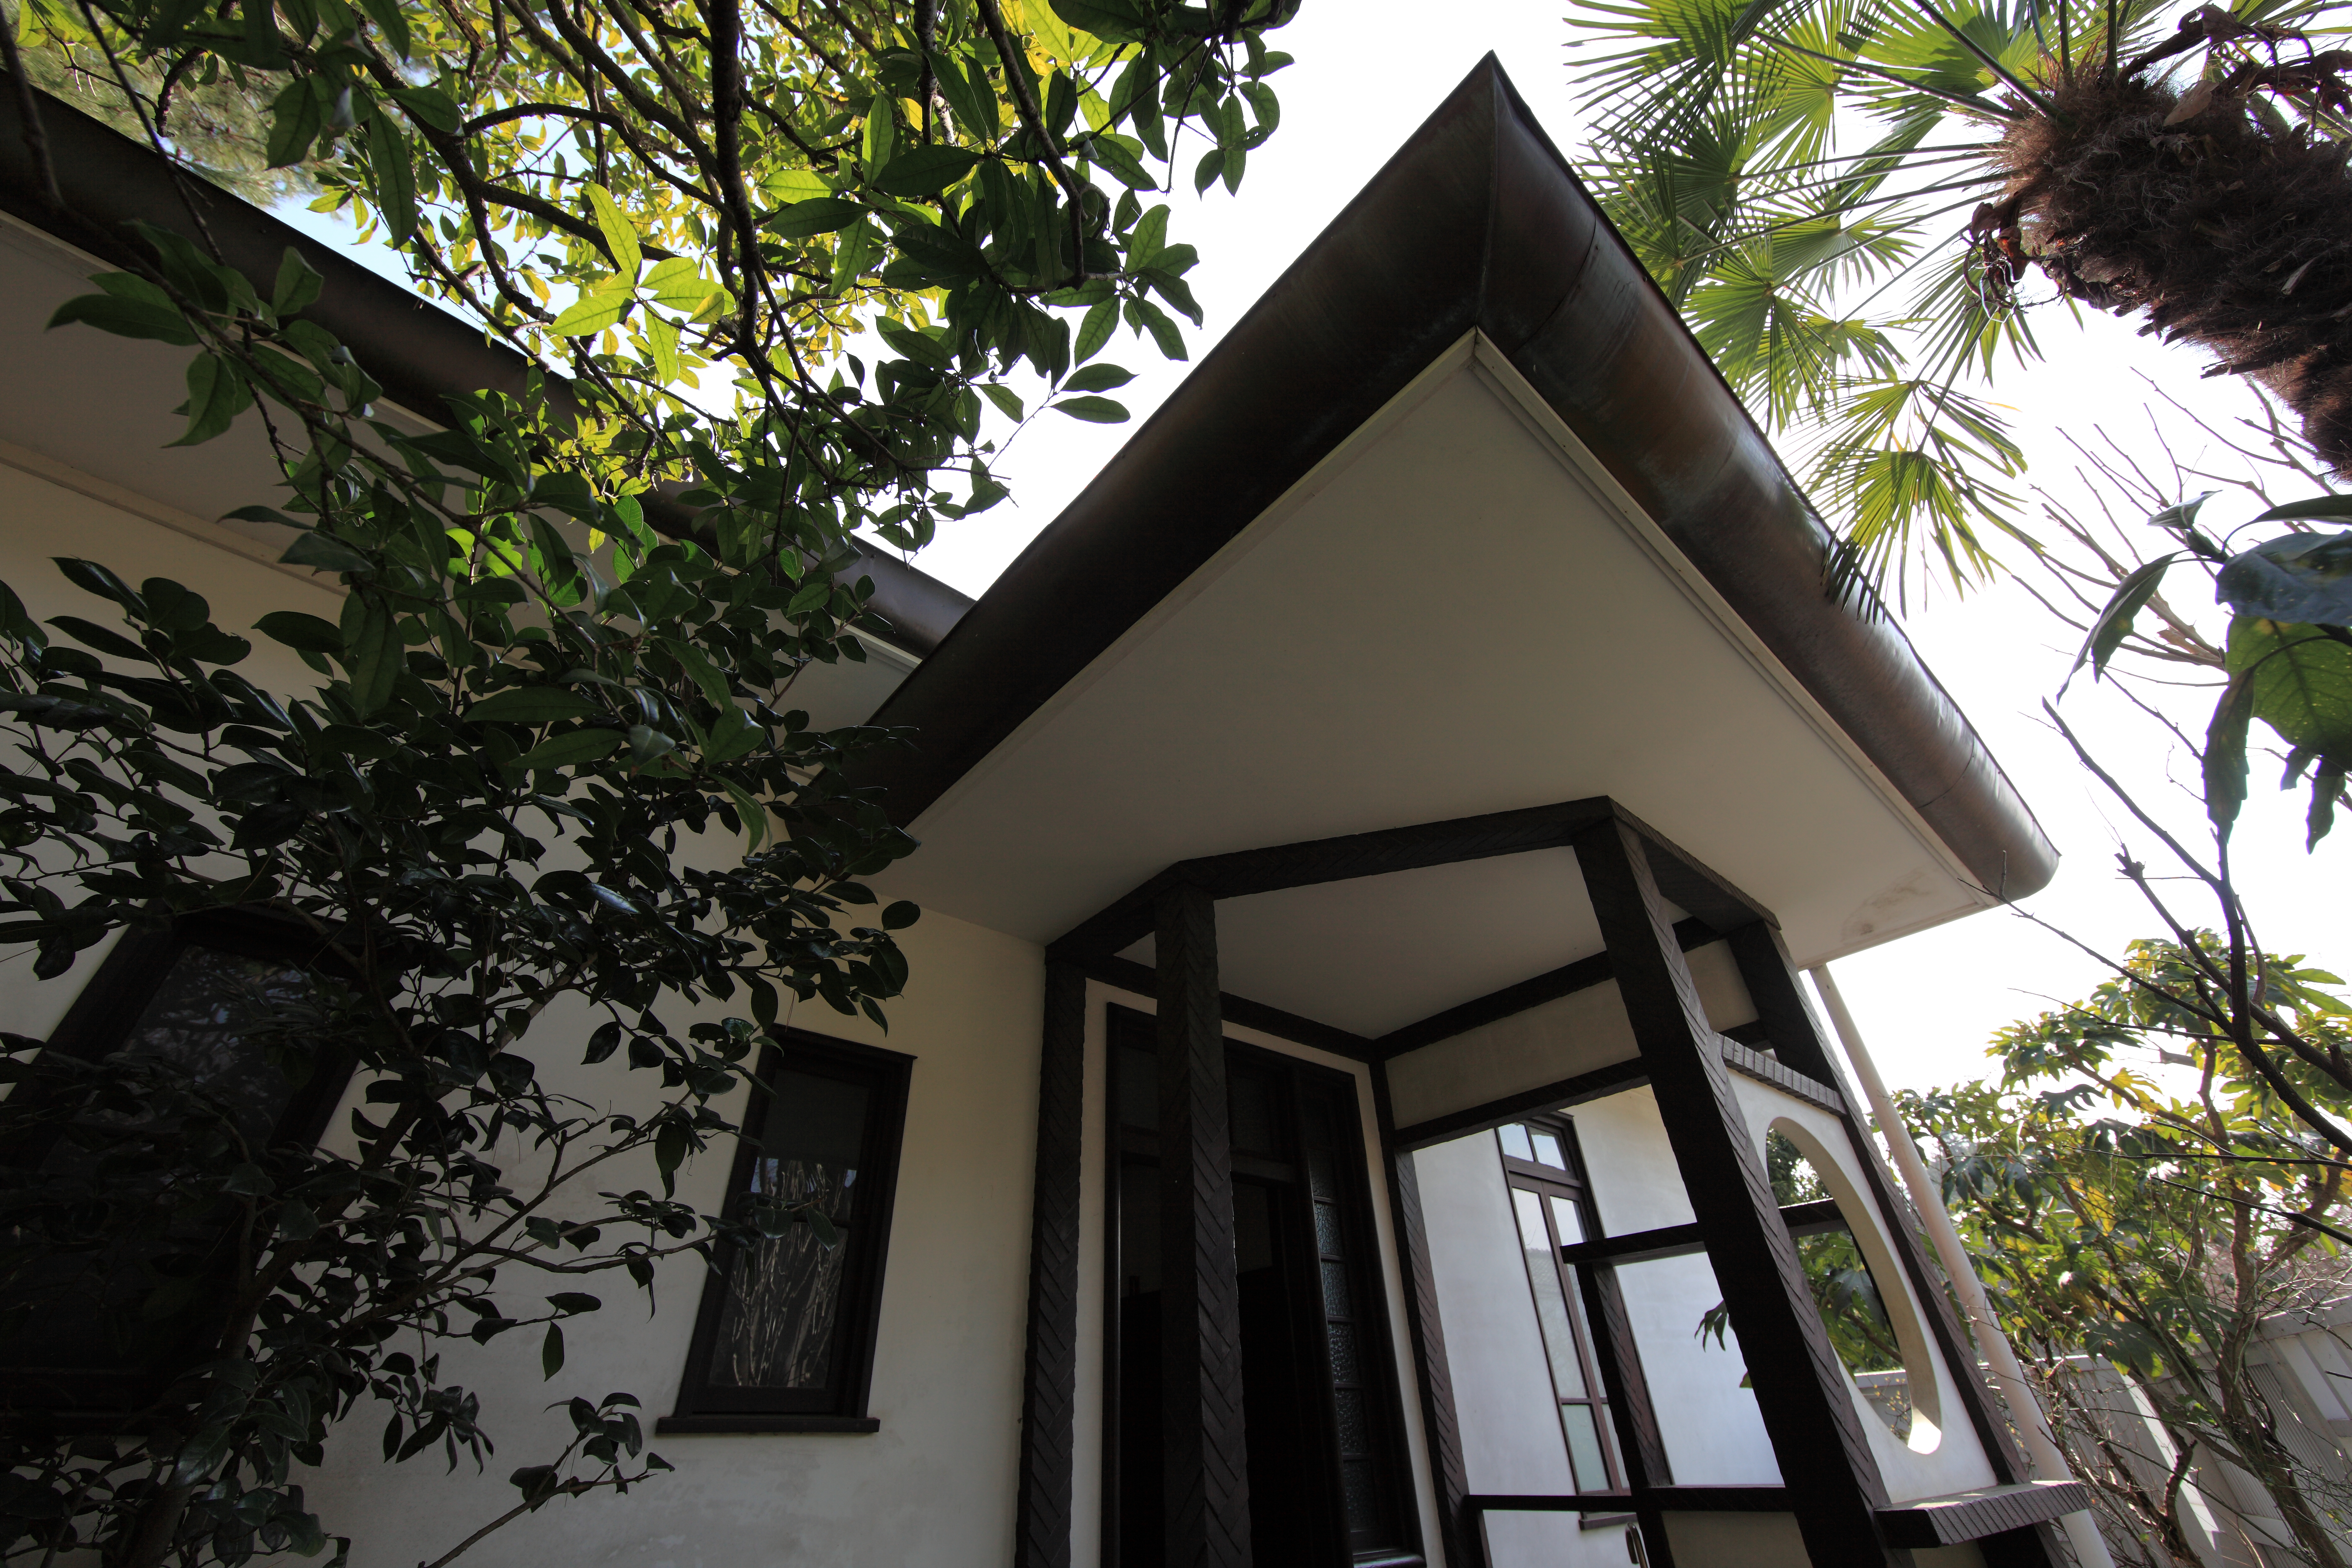
architecture, villa, mansion, house, roof, building, home, high, cottage, facade, property, chapel, exterior, place of worship, design, 5d, hires, estate, markii, hi, res, resolution, outdoor structure